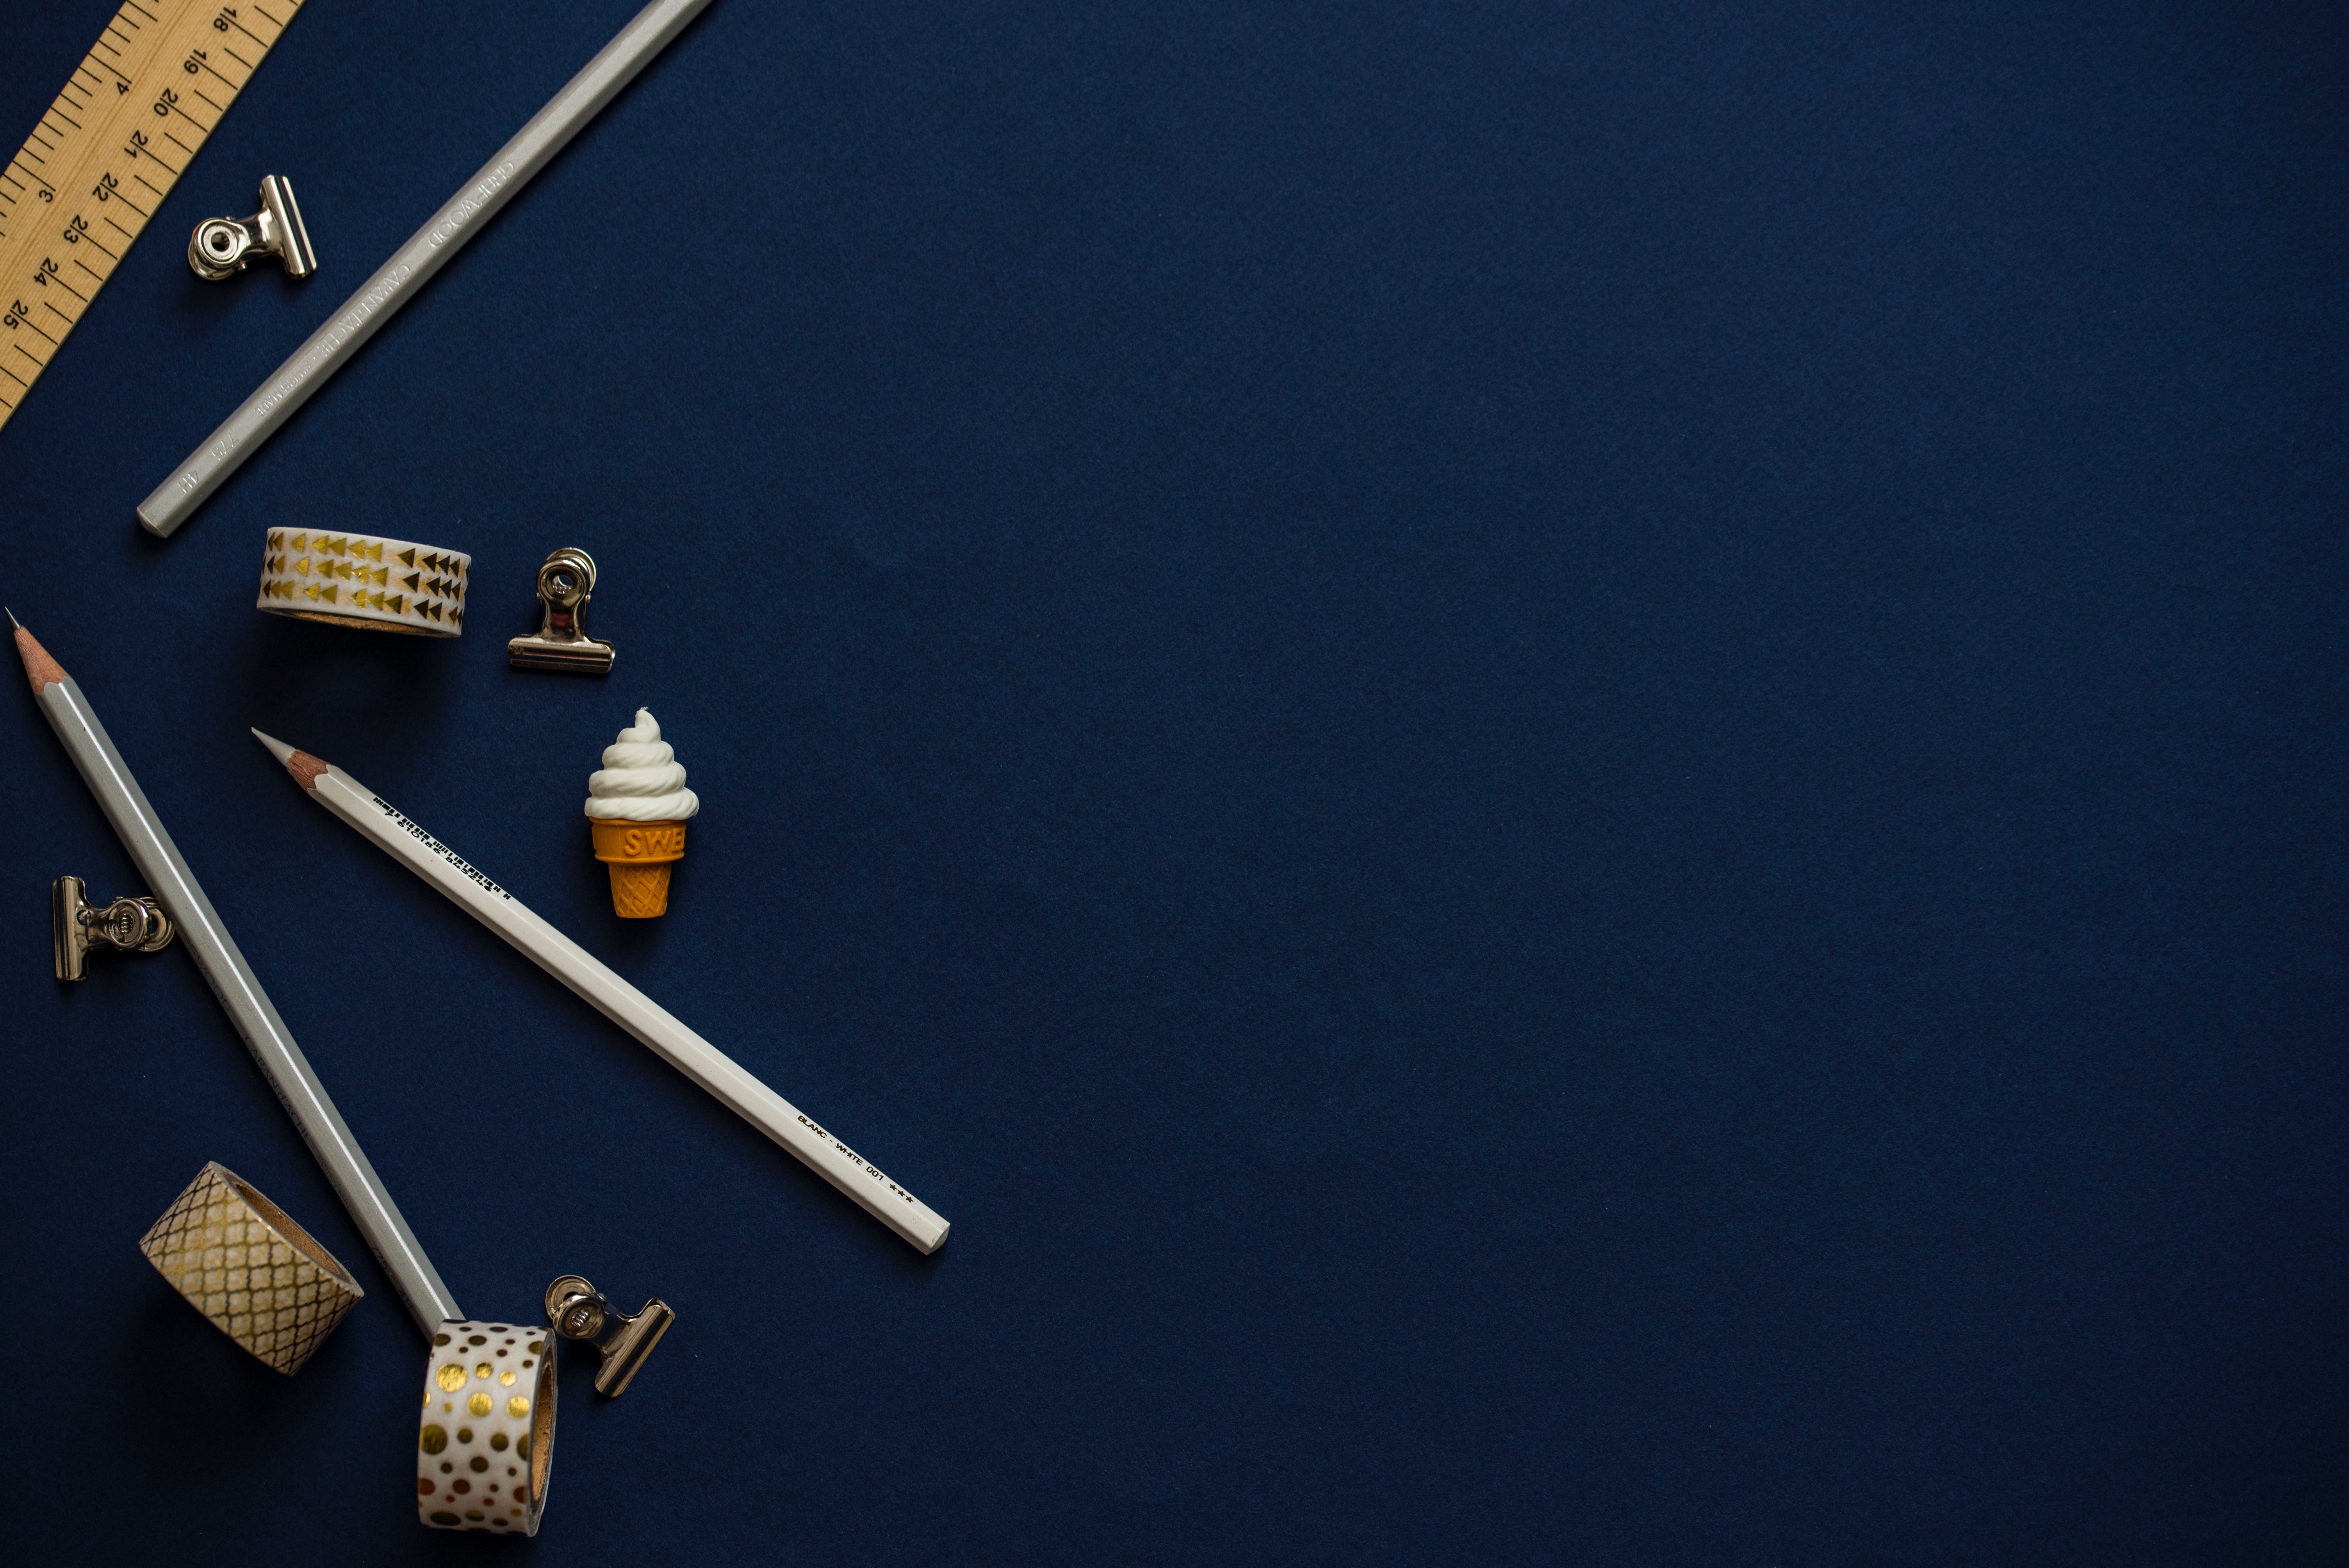
pencil, sky, equipment, space, blue, flatlay, cool image, stationery, desk space, cool photo, cue stick